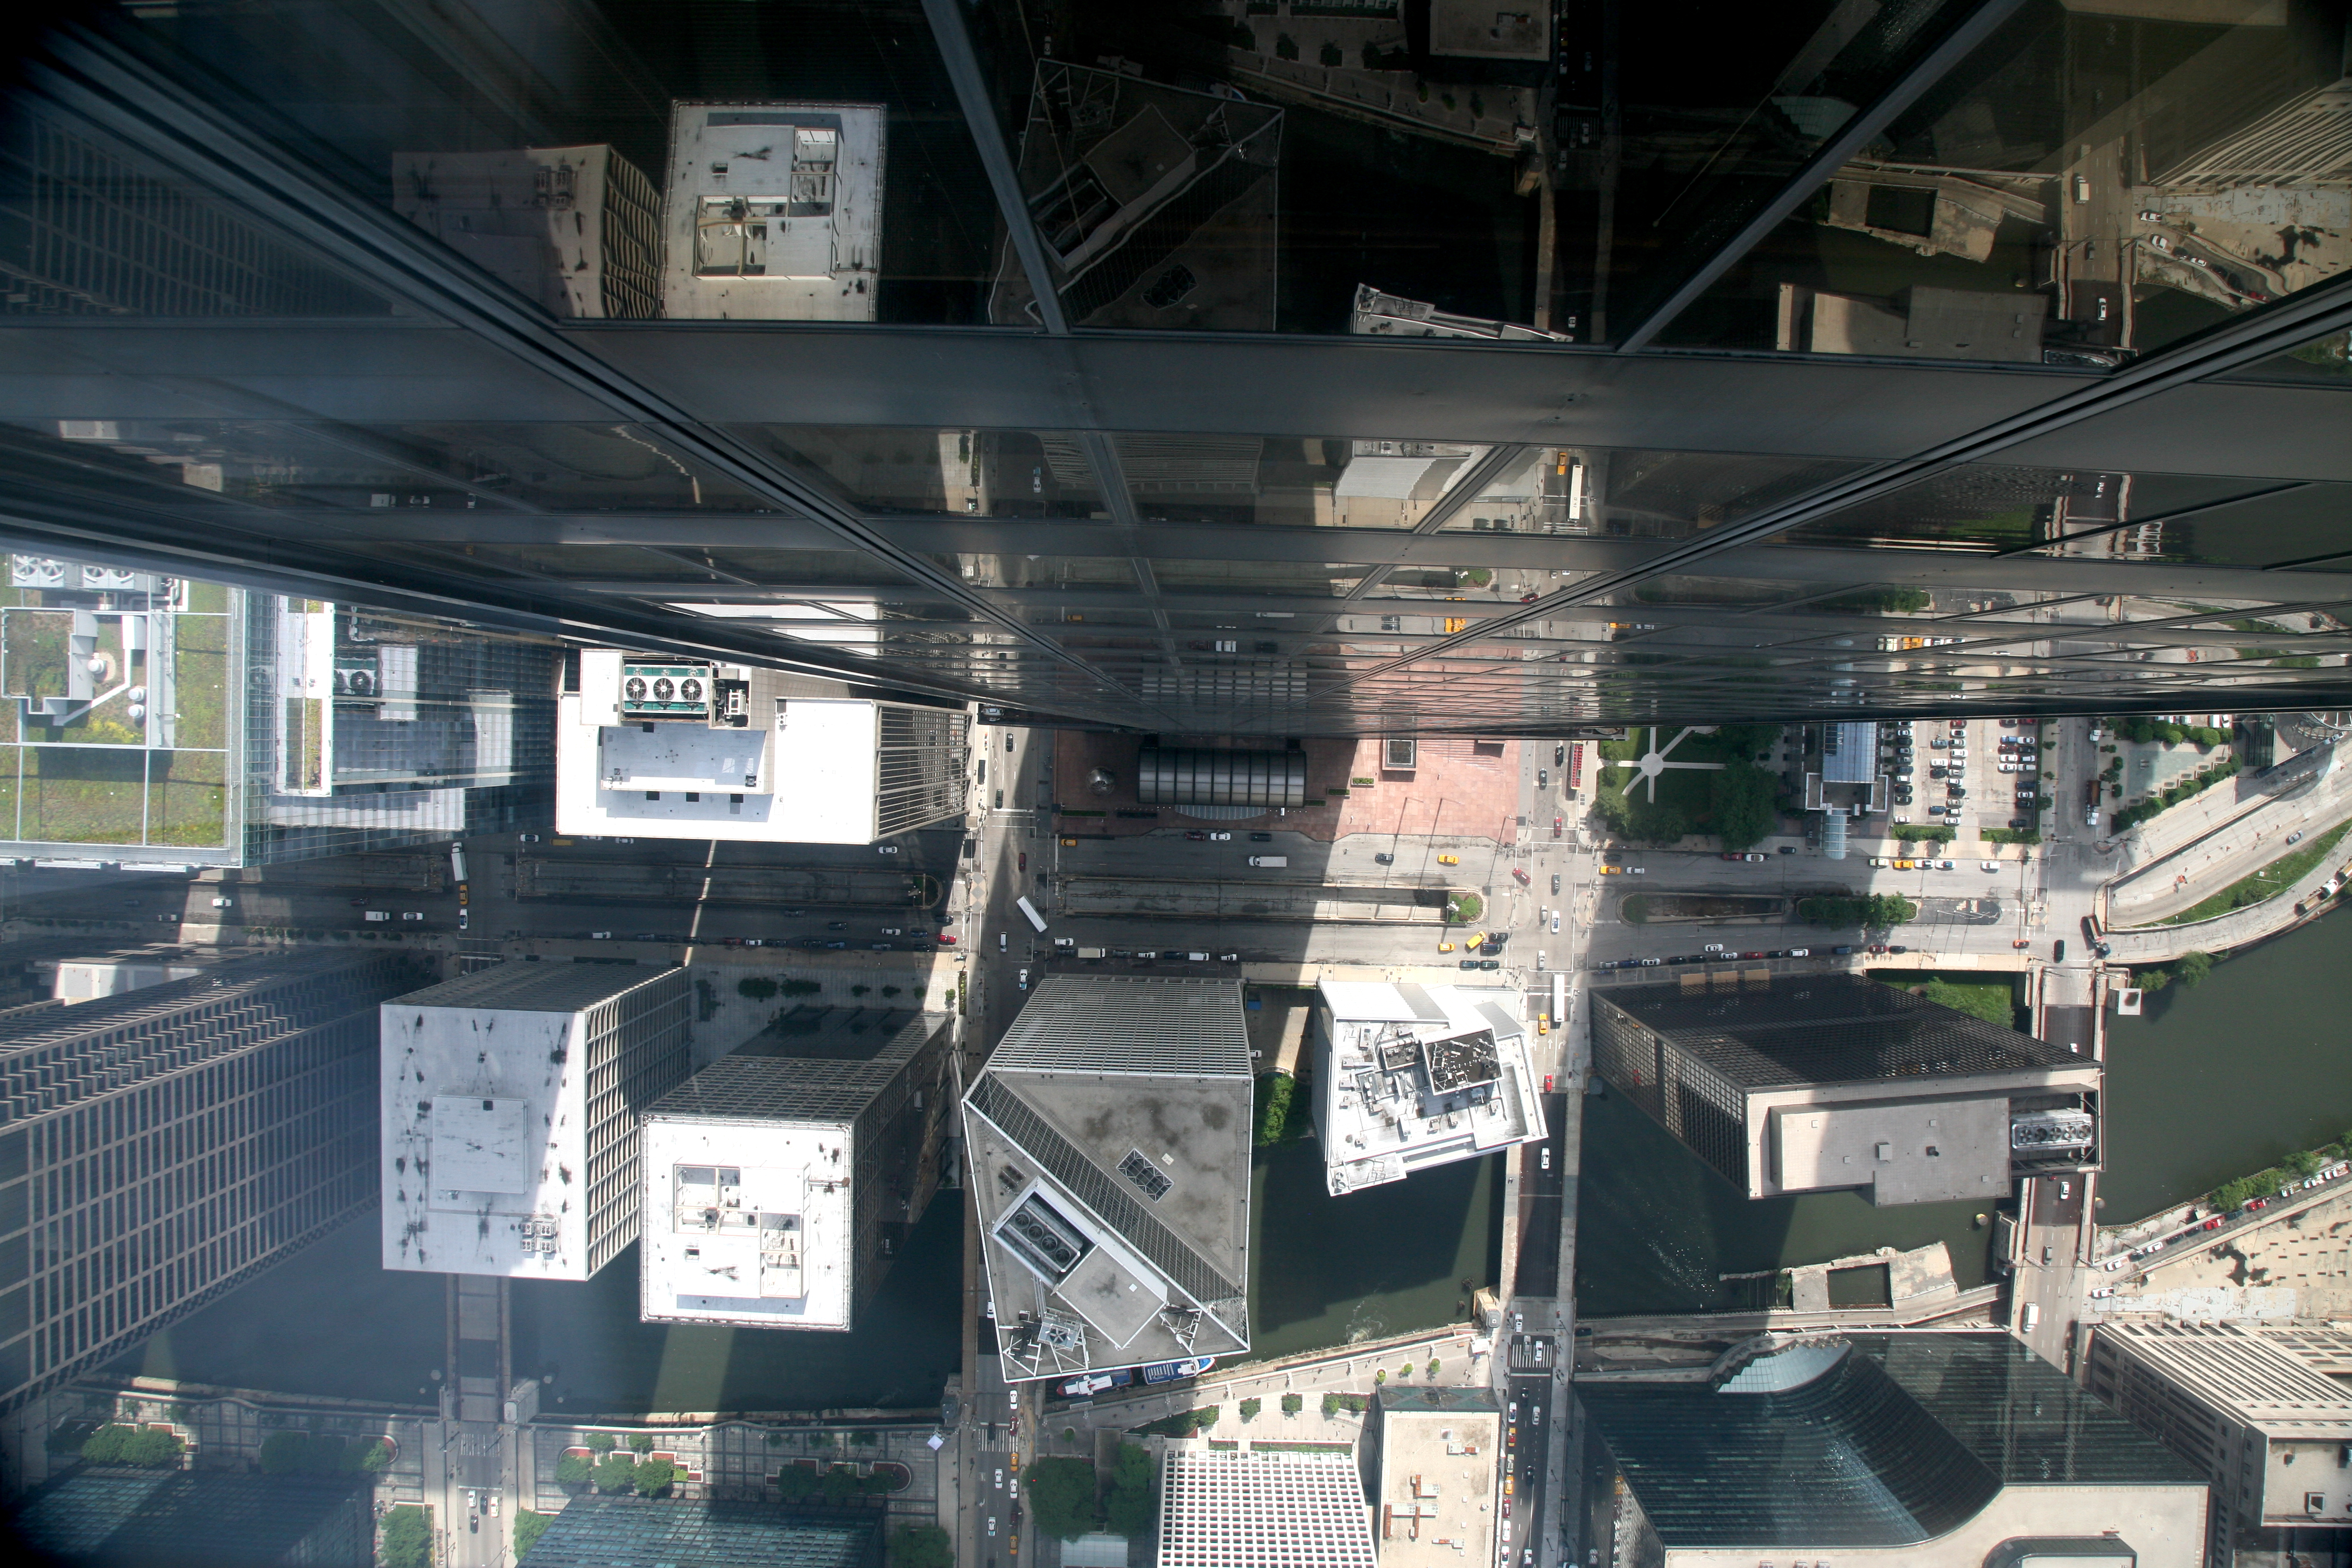
architecture, street, building, skyscraper, downtown, transport, chicago, factory, industry, public transport, buildings, overview, 5d, loop, willistower, theloop, searstower, iconicchicago, urban area